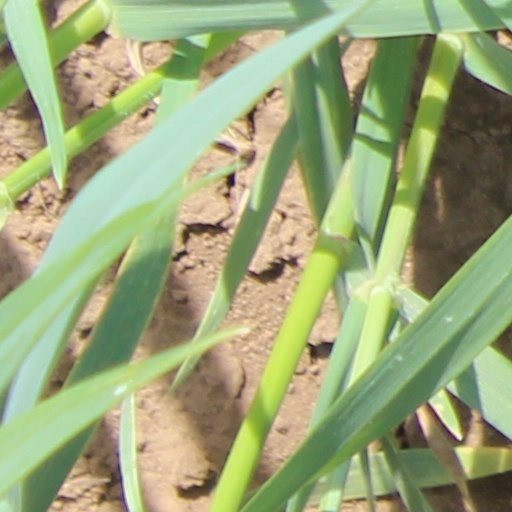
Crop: wheat